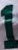
Number: 1